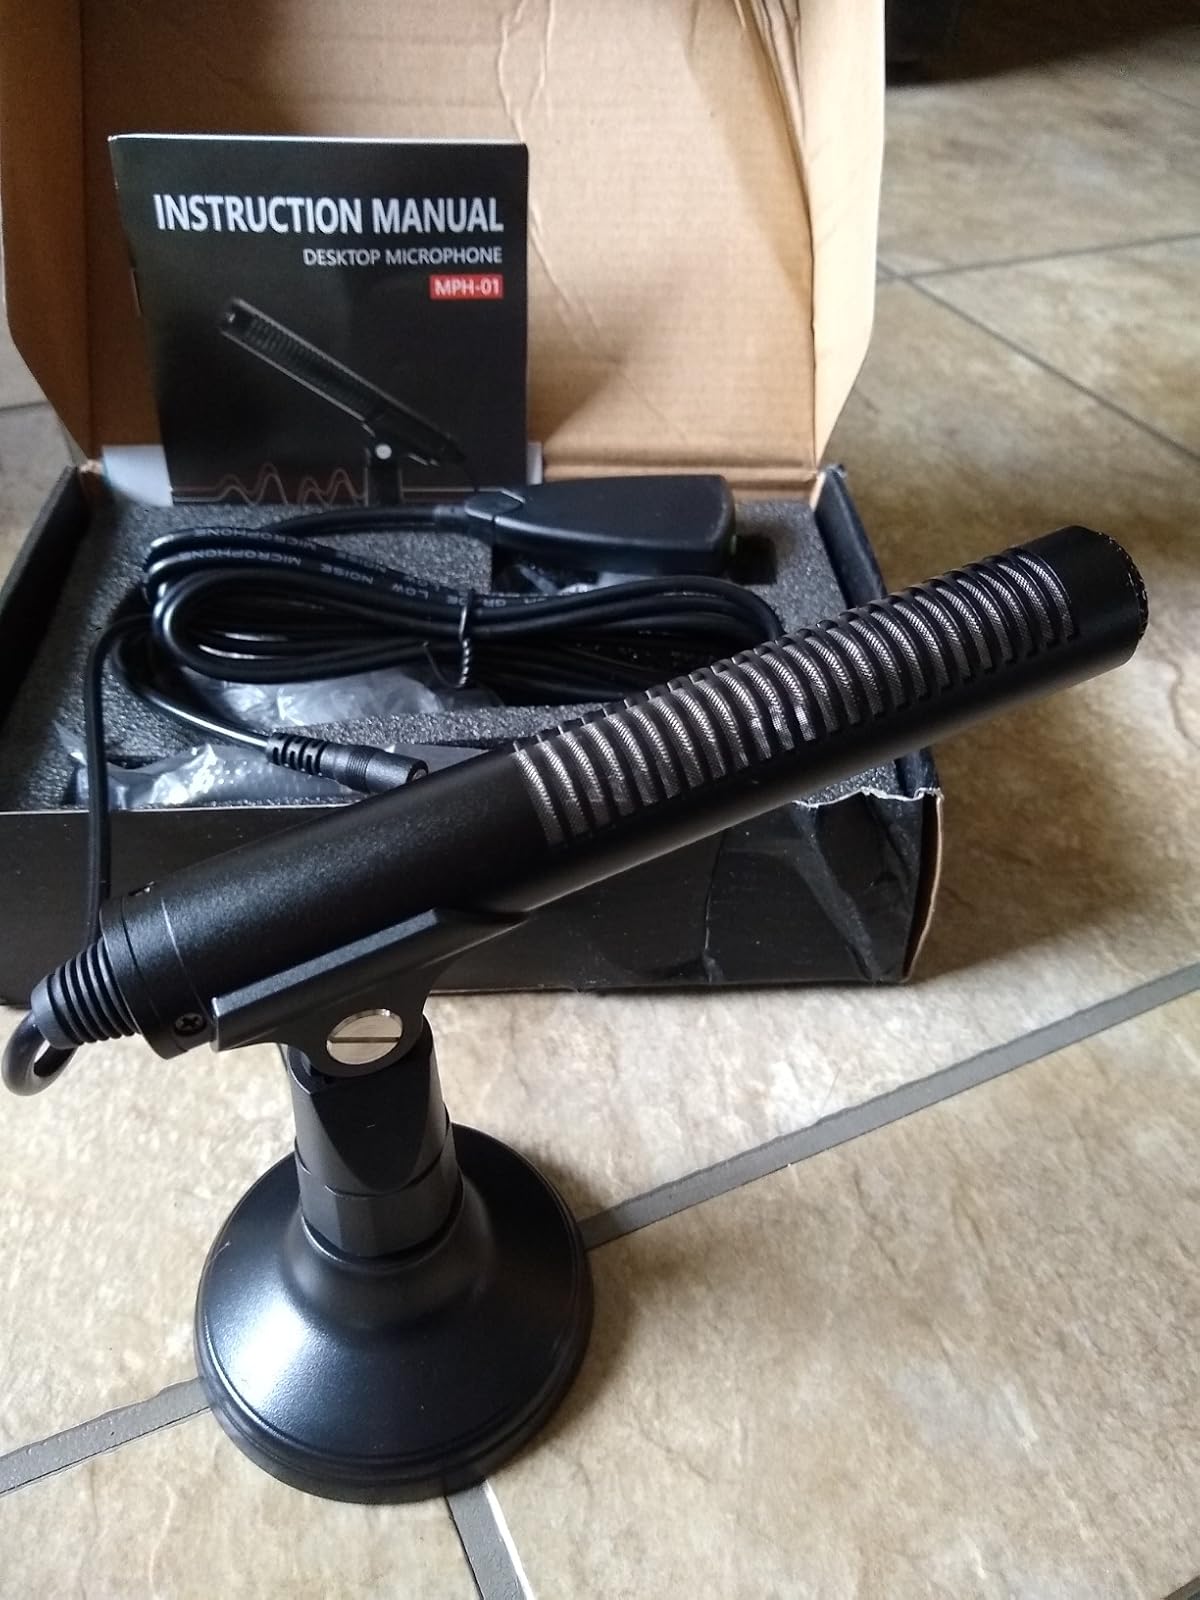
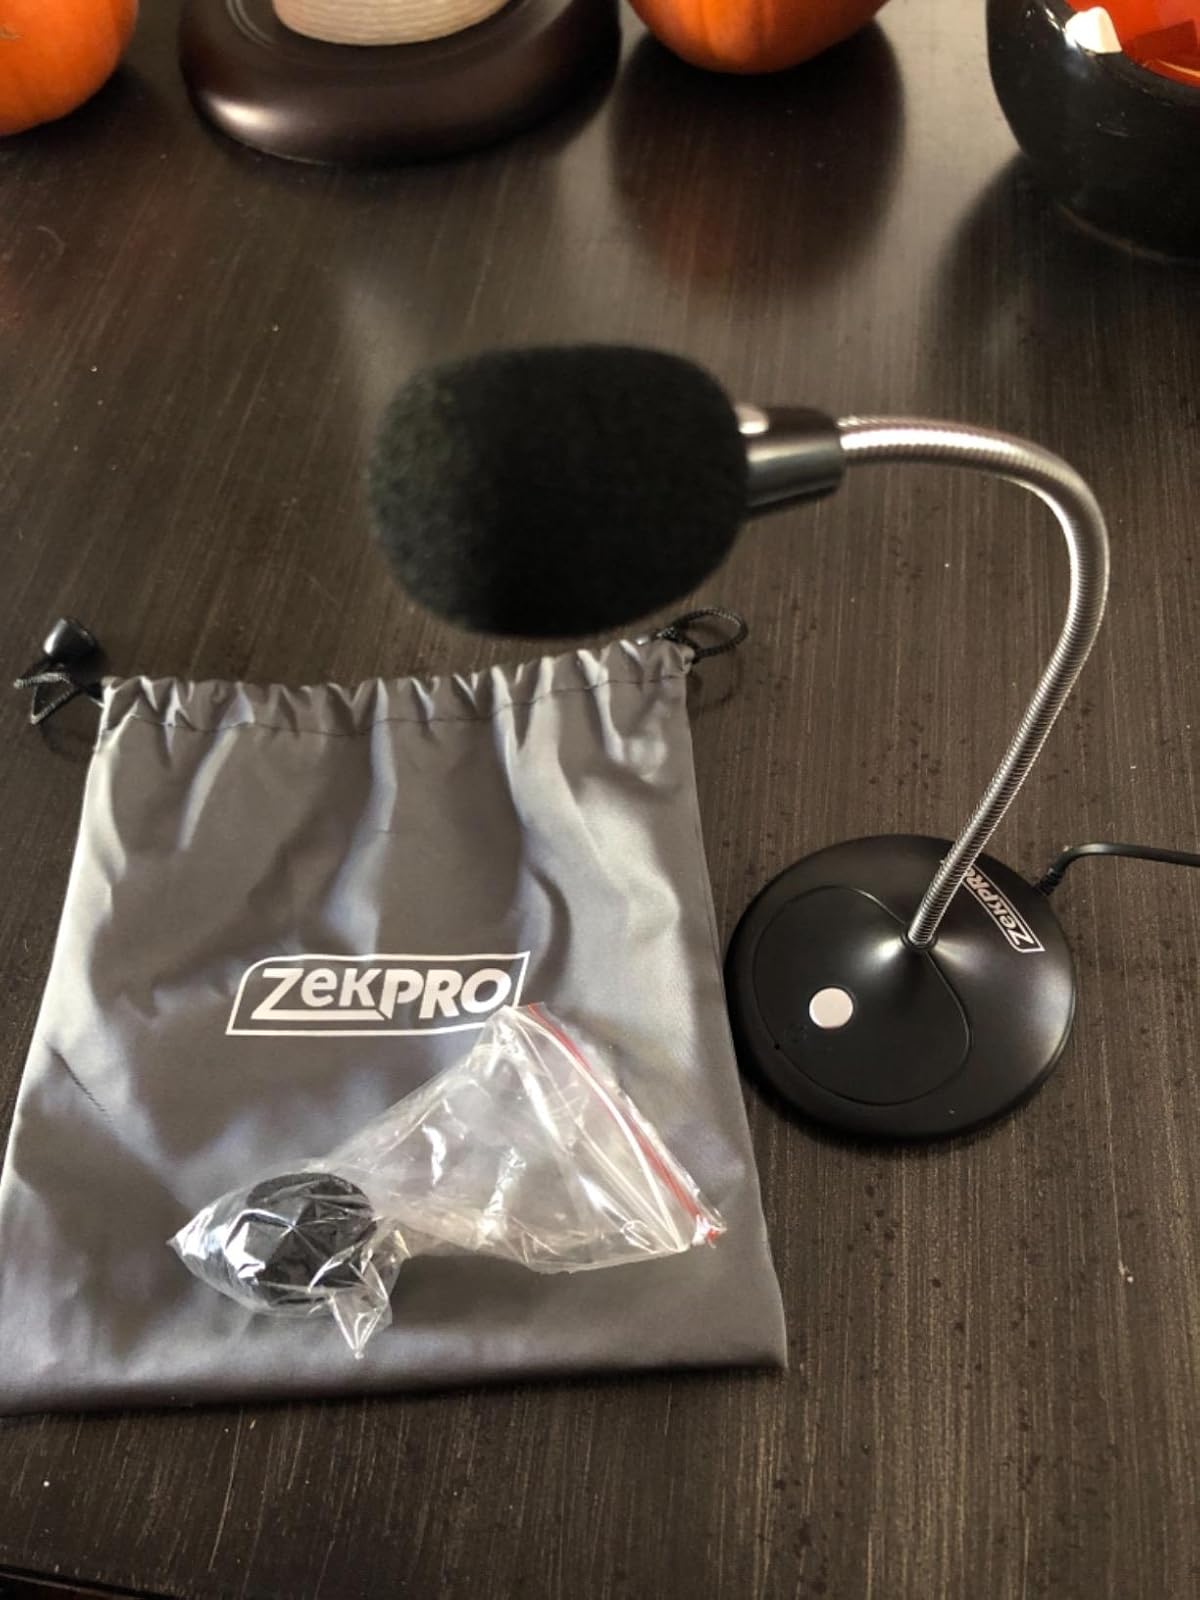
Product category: microphone
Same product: no